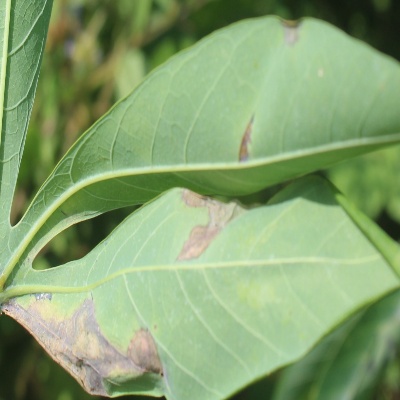
Crop: Cassava
Condition: bacterial blight